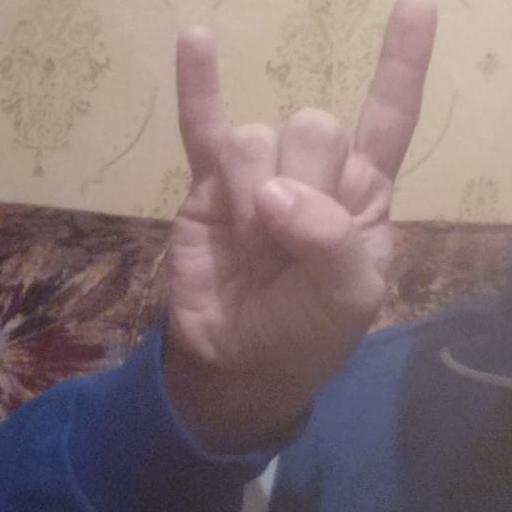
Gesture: rock